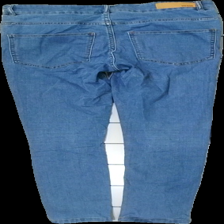
View: back
Type: Jeans
Category: Ladies
Brand: Bikbok
Colors: Blue
Material: 69% bomull 31% viskos
Pattern: Logo print
Cut: Tight
Size: M
Season: All
Price range: 50-100
Recommended usage: Reuse
Description: blåa jeans